Tim Dieck

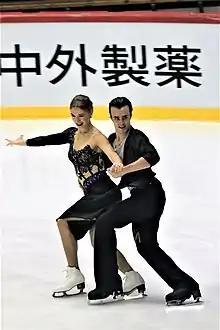
Müller/Dieck at the 2018 Grand Prix of Helsinki

Again competing on the Challenger series three times, Müller/Dieck were seventh at both the 2018 CS Nebelhorn Trophy and the 2018 CS Golden Spin of Zagreb and ninth at the 2018 CS Ondrej Nepela Trophy. They were invited to make their Grand Prix debut, placing seventh at the 2018 Skate America and tenth at the 2018 Grand Prix of Helsinki. NRW Trophy champions for the second time, they then won their fourth consecutive silver medal at the German championships.